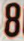
Number: 8